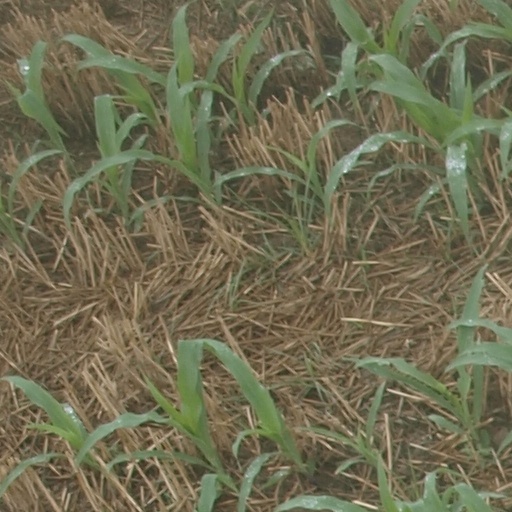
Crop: maize; corn